Military history of Japan

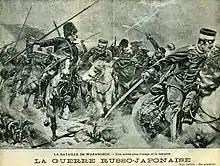
Cavalry combat between the Japanese and Russian army

Following the First Sino-Japanese War (1894–1895), and the humiliation of the forced return of the Liaotung peninsula to China under Russian pressure (the "Triple Intervention"), Japan began to build up its military strength in preparation for further confrontations. Japan promulgated a ten-year naval build-up program, under the slogan "Perseverance and determination" (Jp:臥薪嘗胆, Gashinshoutan), in which it commissioned 109 warships, for a total of 200,000 tons, and increased its Navy personnel from 15,100 to 40,800.